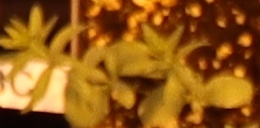
Label: Flax